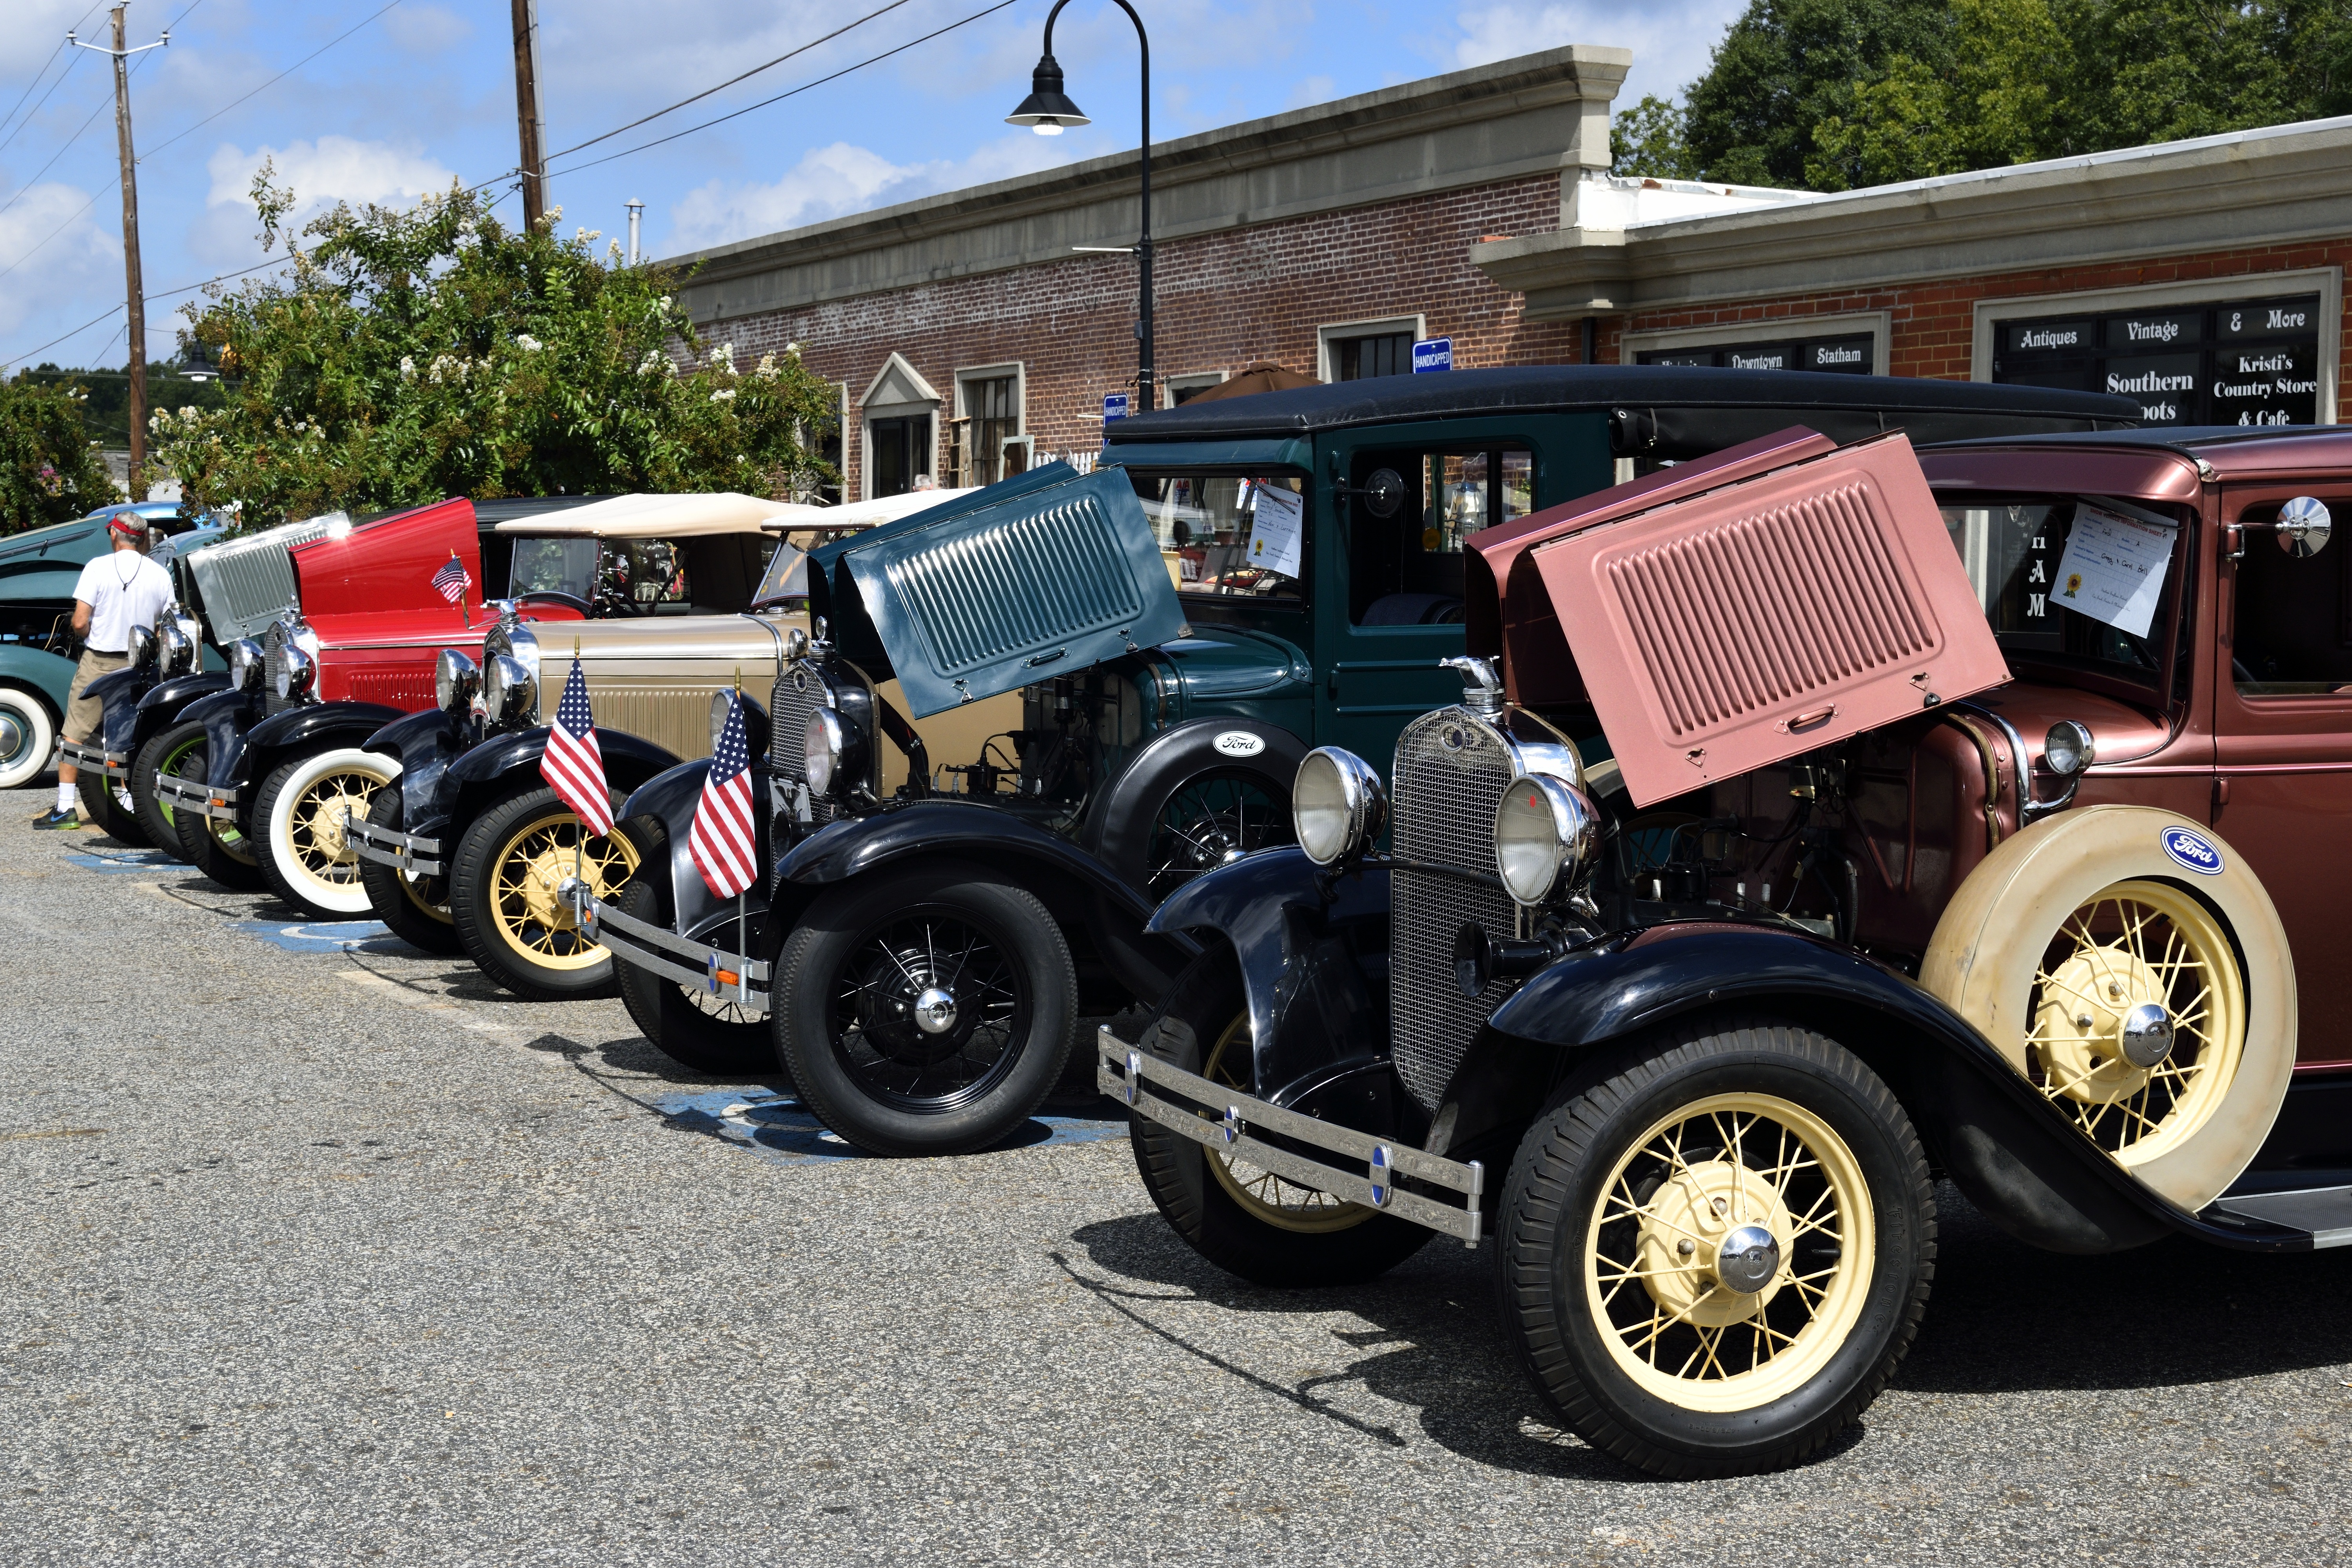
technology, car, vintage, antique, wheel, automobile, retro, old, transportation, transport, vehicle, show, drive, metal, auto, machine, classic car, automotive, grill, motor vehicle, vintage car, headlamp, bumper, american, chrome, ford, luxury, design, display, motor, fender, history, style, front, classic, shiny, vintage cars, antique car, car show, hot rod, land vehicle, touring car, automobile make, luxury vehicle